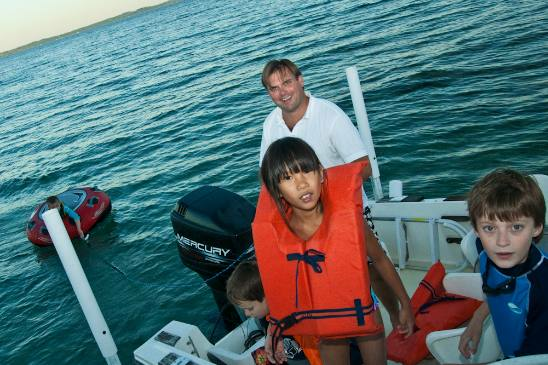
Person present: Yes